Reactions from India and the Indian diaspora to Slumdog Millionaire

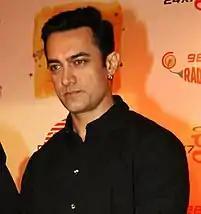
Aamir Khan viewed "Slumdog Millionaire" as "not an Indian film".

In an interview after the Oscars, actor and filmmaker Aamir Khan stated that he did not "see Slumdog ... as an Indian film. I think it is a film about India like "Gandhi" (that) was made by Sir Richard Attenborough. Similarly, "Slumdog"... is about India but it is not an Indian film." However, in another interview, he did praise India's Oscar-winning Resul Pookutty in the interview as well as India's Oscar-winners A. R. Rahman and Gulzar in his personal blog. Director Deepa Mehta also noted in an interview that while "Slumdog Millionaire's" Oscar win was, "good for the team, the film is an OK one...it's more a Western than Indian film."